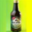
Label: bottle